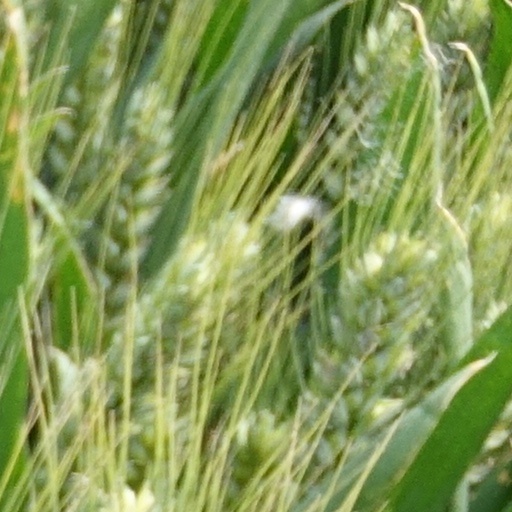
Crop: wheat